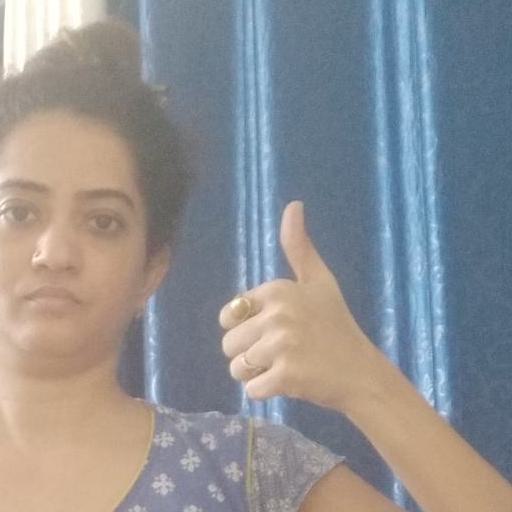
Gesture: like